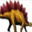
Label: dinosaur